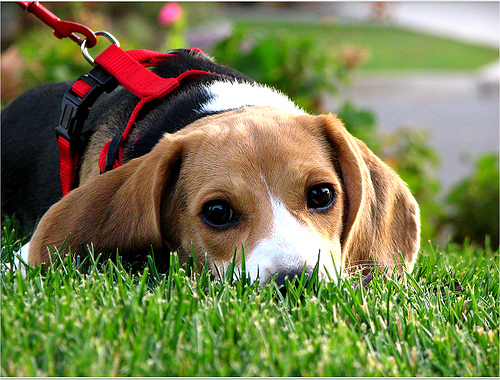
Animal: dog
Breed: beagle